History of Johannesburg

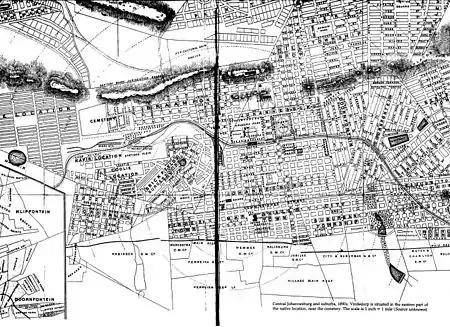
Johannesburg around 1890.

In 1893 Johannesburg's first stock exchange was opened. From then until today Johannesburg has been the seat of the South African stock exchange and the country's financial heartland. The Johannesburg Stock Exchange is presently in Sandton, Johannesburg.